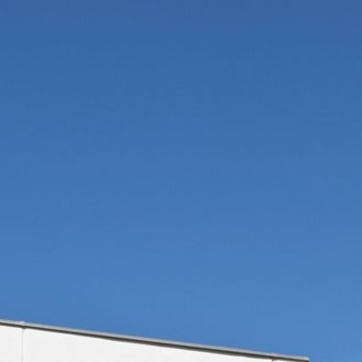
Material: sky